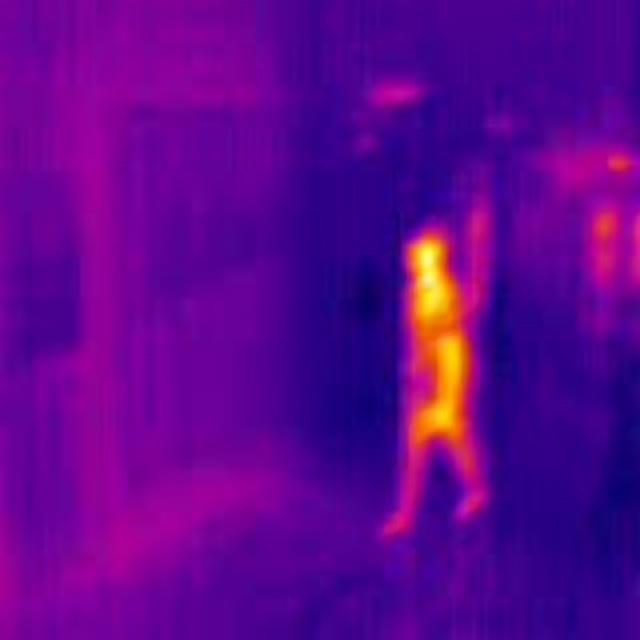
Detected objects:
label: person